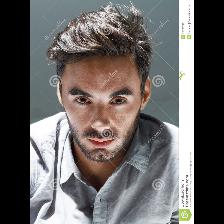
Label: Human